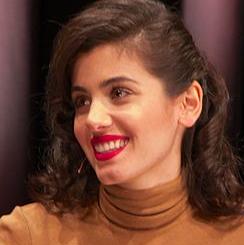
Age: 28